Albuquerque volcanic field

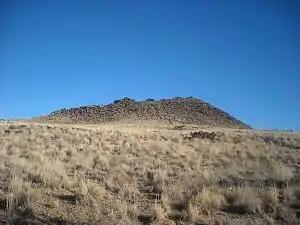
JA Volcano, as seen from its western flank, at Petroglyph National Monument in New Mexico

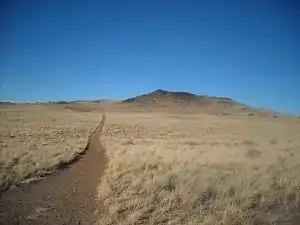
Black Volcano in Petroglyph National Monument, as seen from its south, at the trail head connecting it to JA volcano on January 14, 2009

The Albuquerque volcanic field is a monogenetic volcanic field in the Albuquerque Basin in New Mexico, United States. It is located about west of the city of Albuquerque, and is contained within the borders of Petroglyph National Monument. The field was active from 190,000 to 155,000 years ago and includes lava flows, cinder cones, and spatter cones. The oldest lava flows cover about . The cones are aligned and possibly formed above two roughly north-south trending fissures. Vulcan (also called J Volcano) is the highest feature. Its base is made of cinder, but the crater contains a lava dome that was cut by an explosive eruption.